2022–2023 mpox outbreak in South America

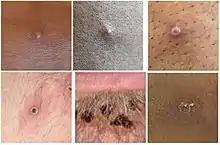
Stages of lesion development. Picture taken by Dr O.O. Afuye on 15 September 2019.

A large portion of those infected were believed to have not recently traveled to areas of Africa where mpox is normally found, such as Nigeria, the Democratic Republic of the Congo as well as central and western Africa. It is believed to be transmitted by close contact with sick people, with extra caution for those individuals with lesions on their skin or genitals, along with their bedding and clothing. The CDC has also stated that individuals should avoid contact and consumption of dead animals such as rats, squirrels, monkeys and apes along with wild game or lotions derived from animals in Africa.